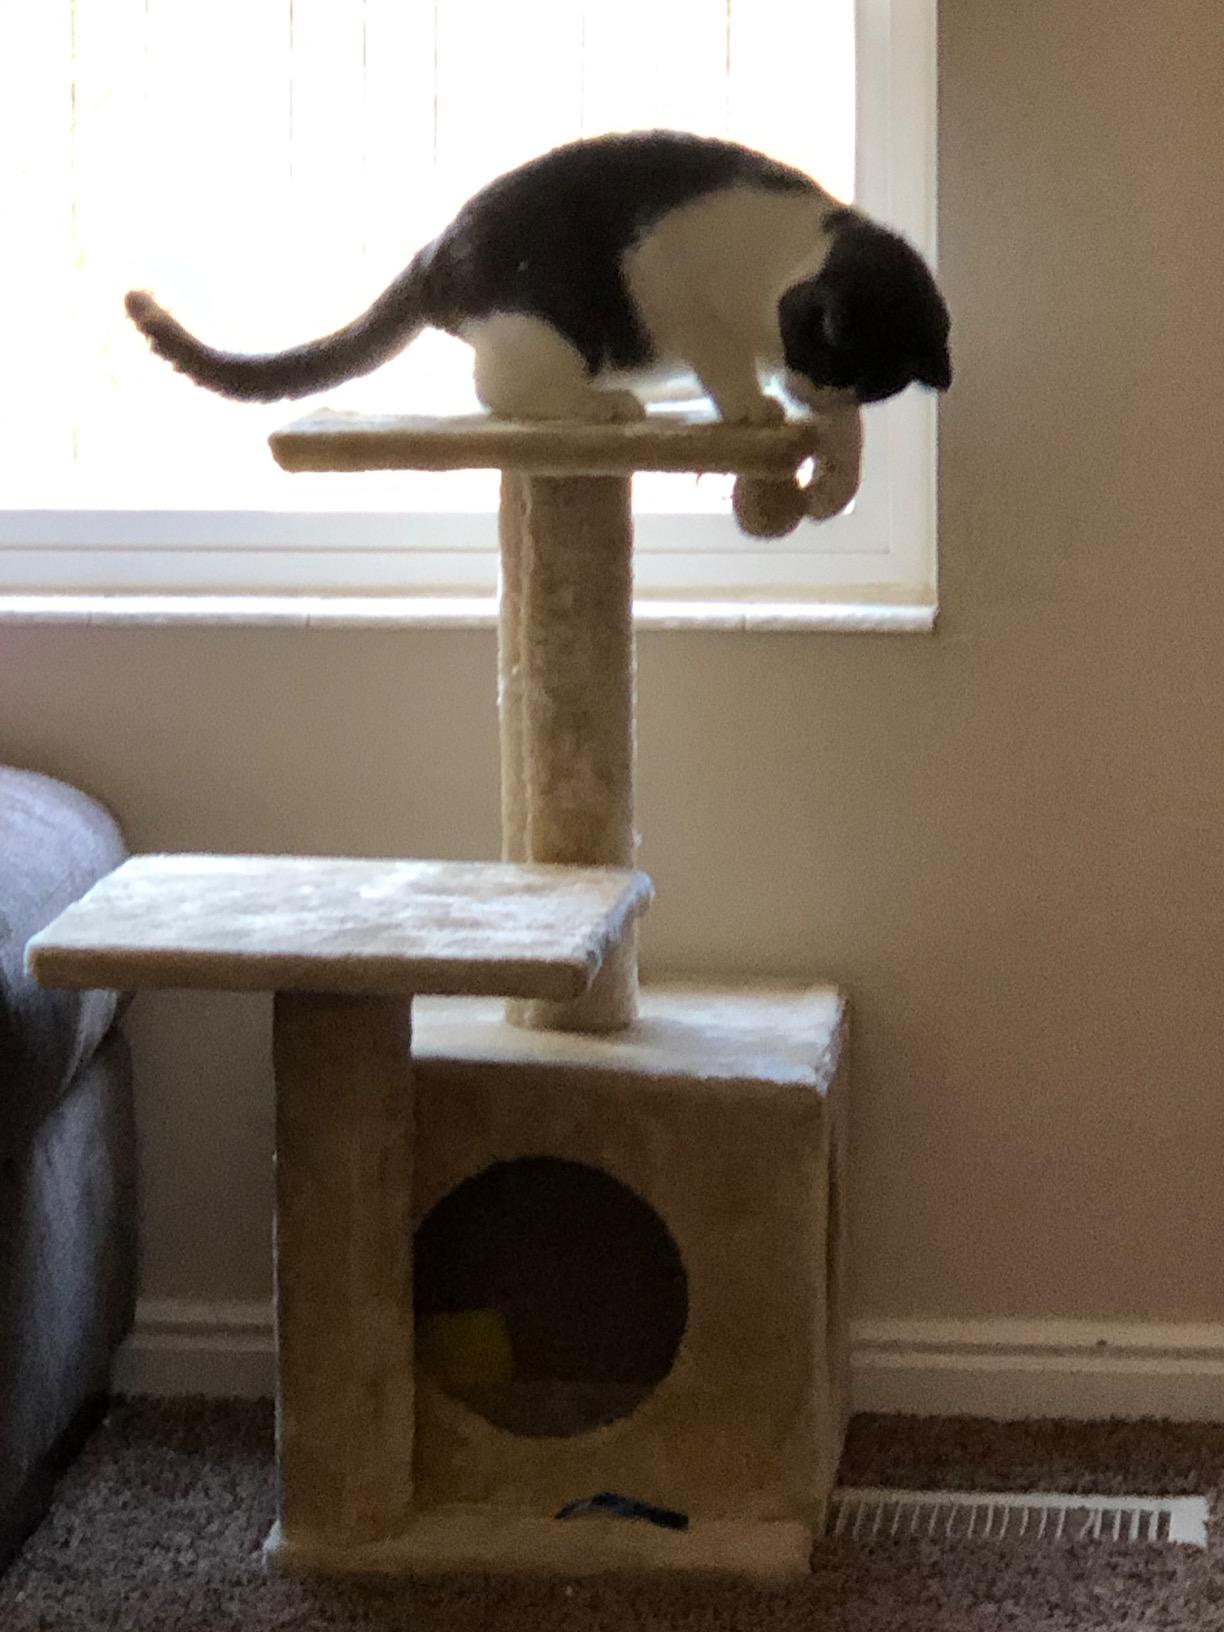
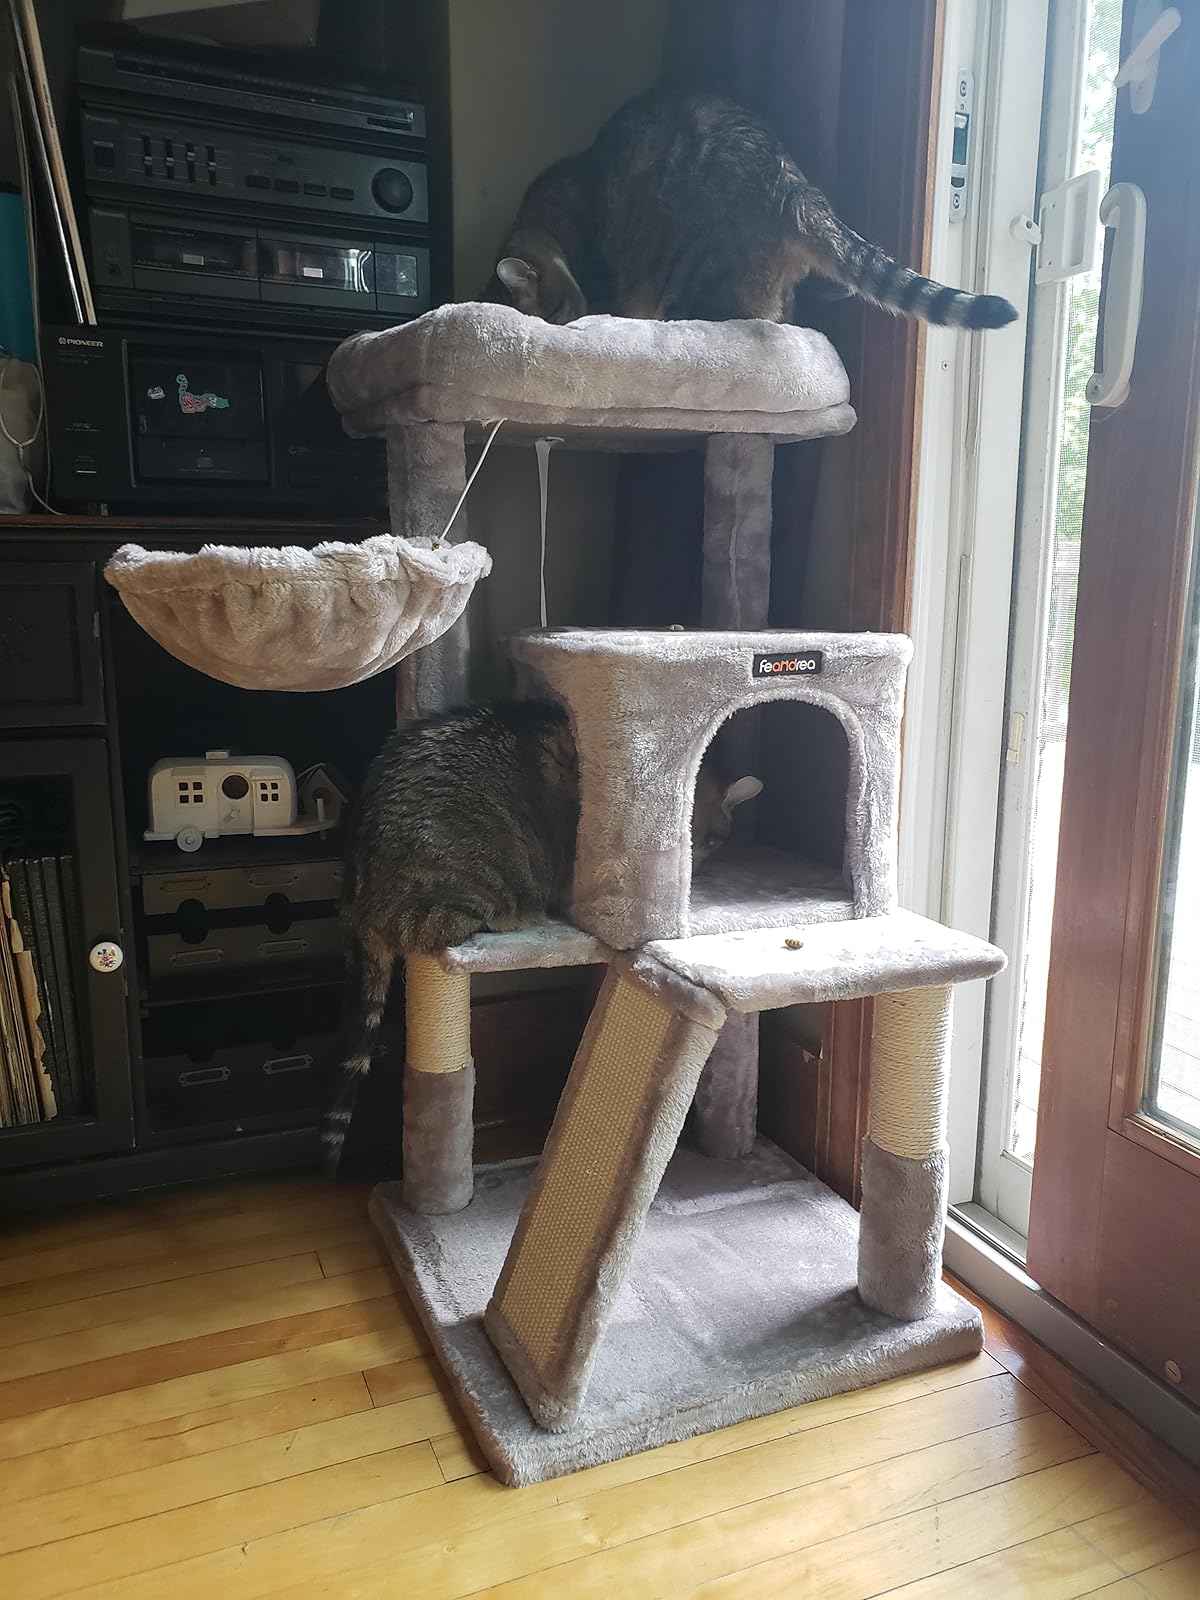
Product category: items_cat tree
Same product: no